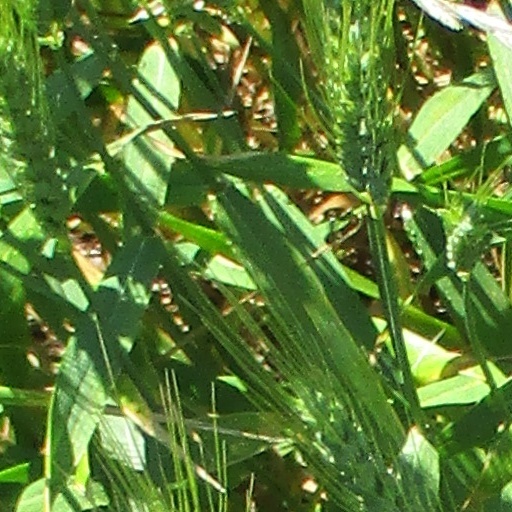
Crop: wheat